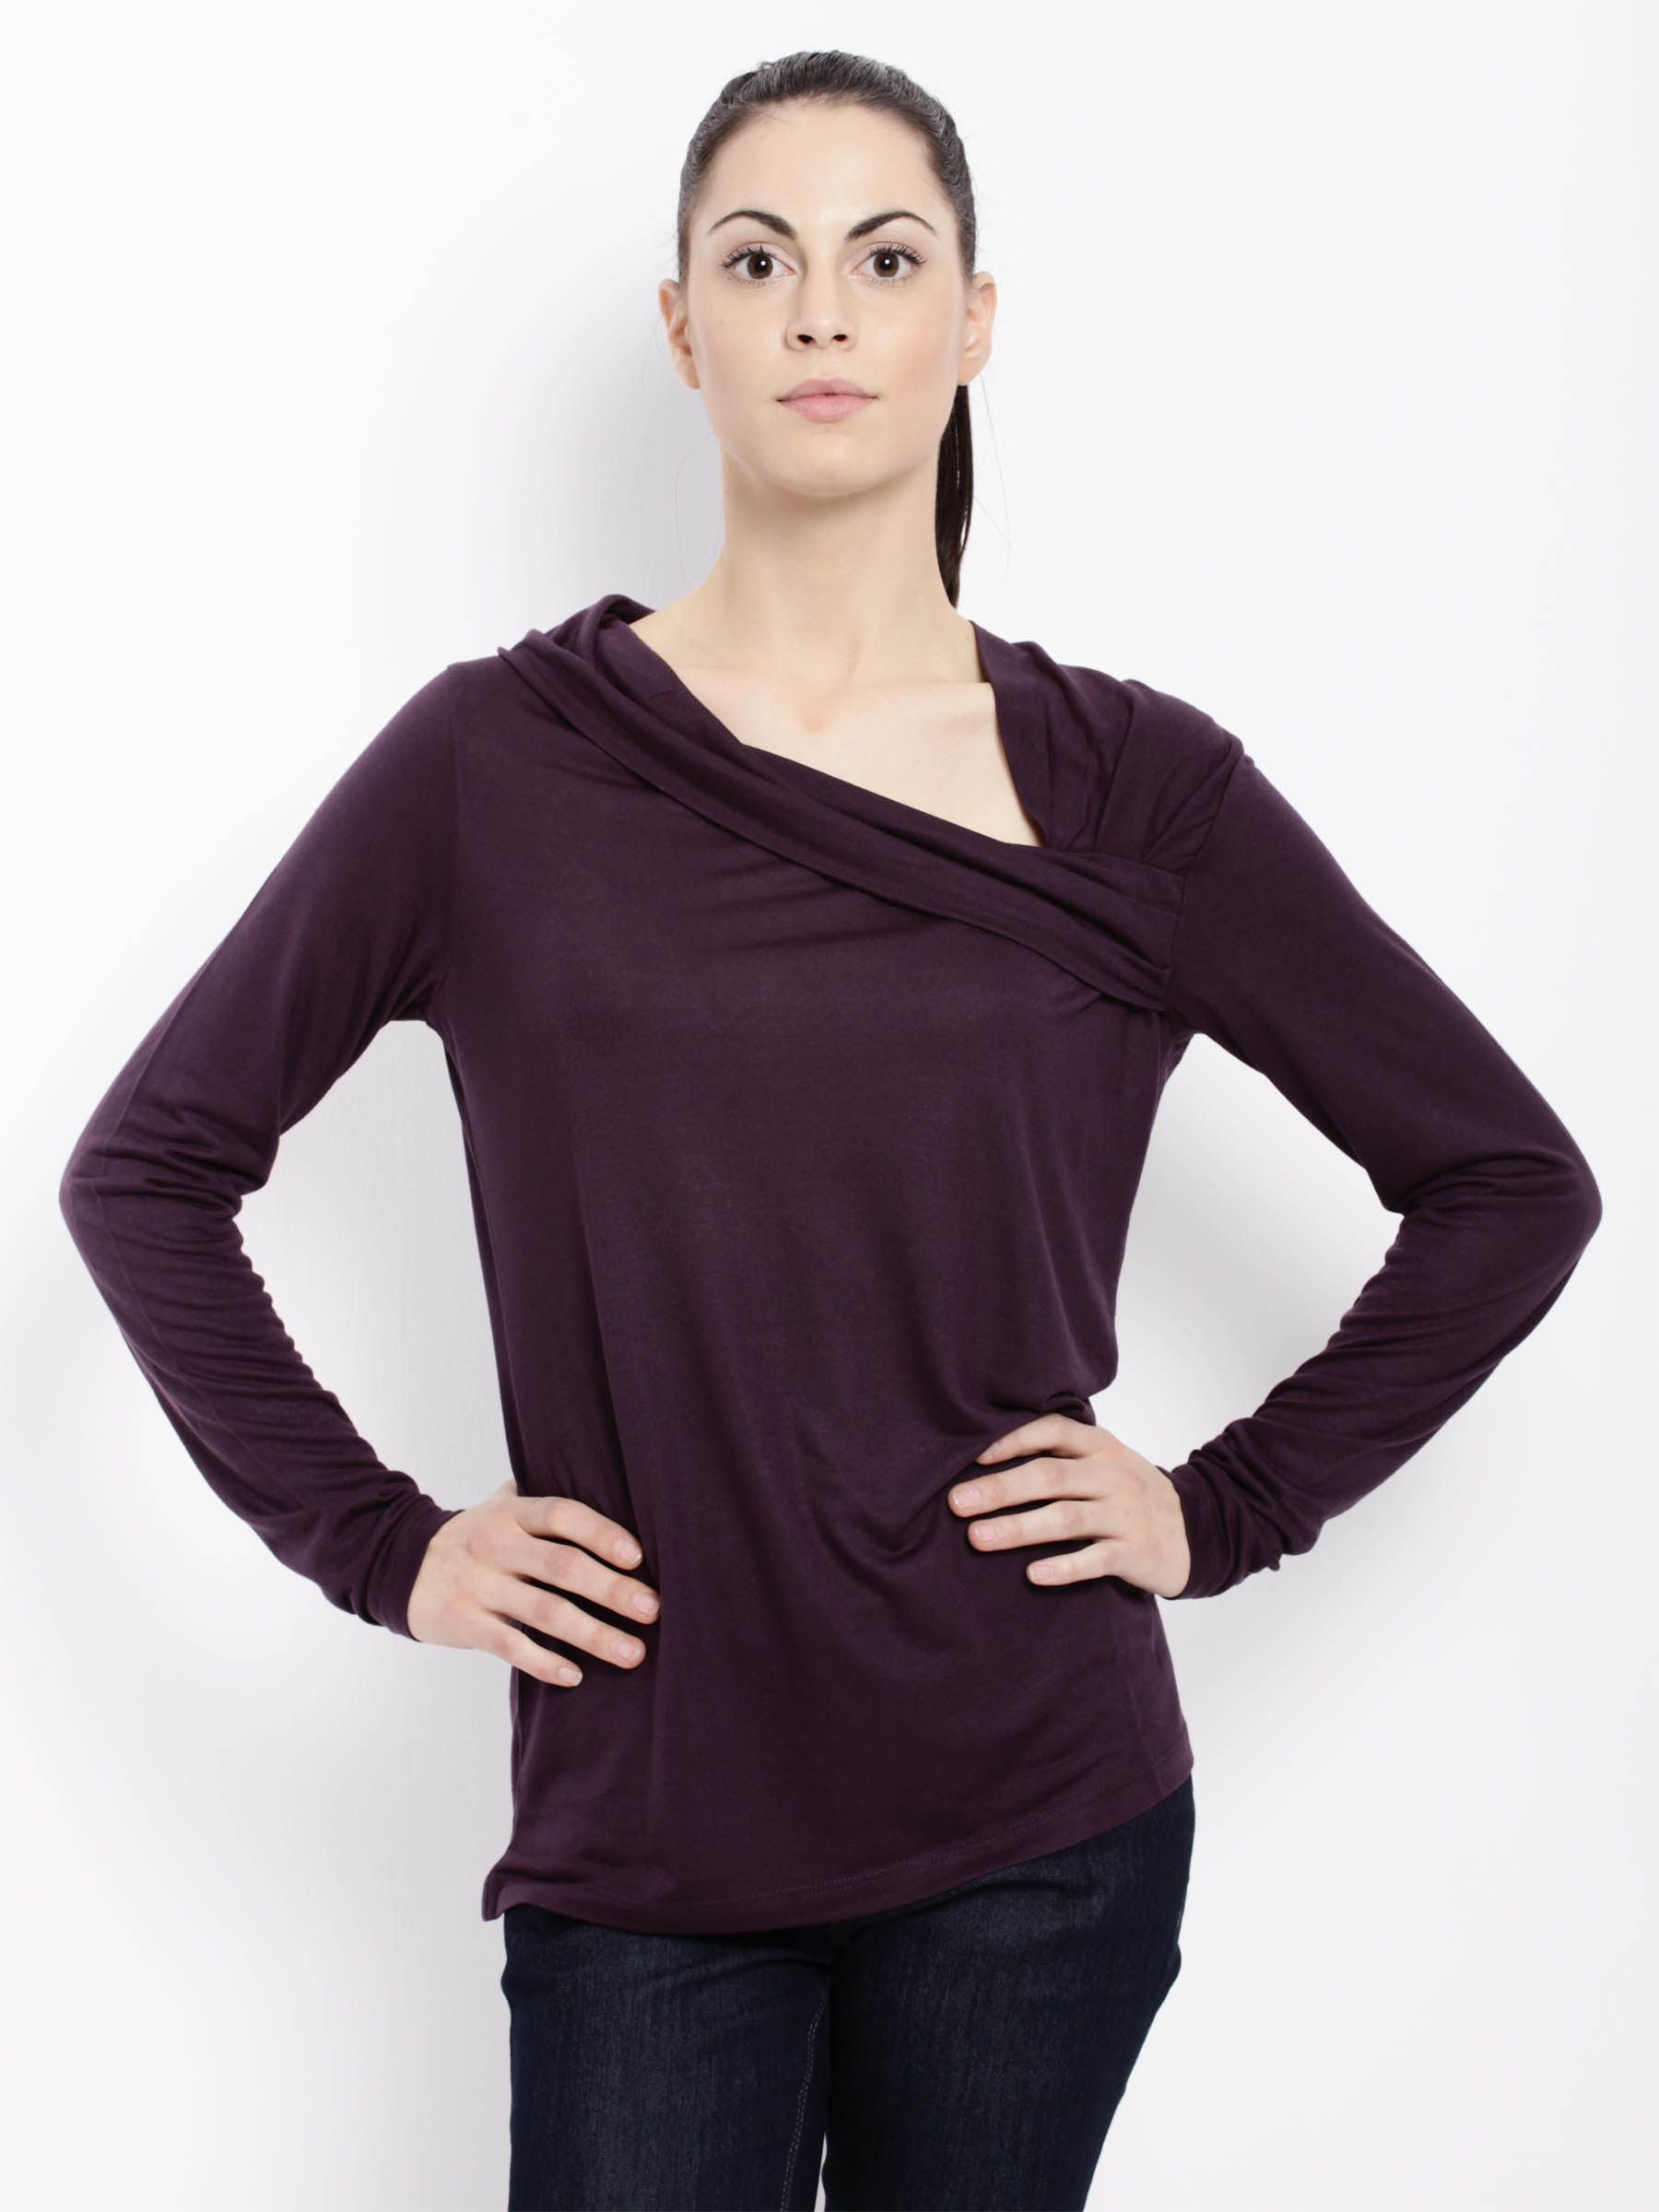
United Colors of Benetton Women Light Winter Purple Tops
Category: Apparel / Topwear / Tops
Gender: Women
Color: Purple
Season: Fall 2011
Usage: Casual